Minna

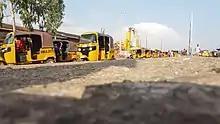
Transportation in Minna

Cotton, guinea corn (sorghum), Maize and ginger are the main agricultural products of the city. Yam is also extensively cultivated throughout the city. The economy also supports cattle trading, brewing, shea nut processing and gold mining. There are also FMCGs such as PZ Cussons that deal in toilet soaps, baby products, medicaments and so on.